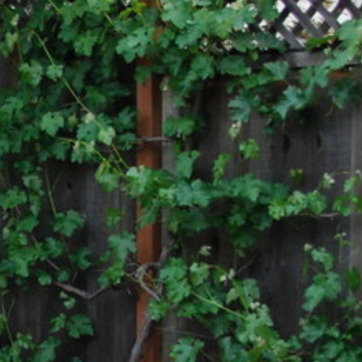
Material: foliage